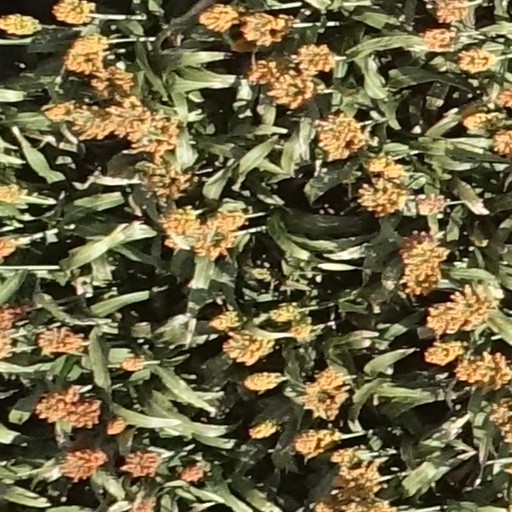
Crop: sorghum